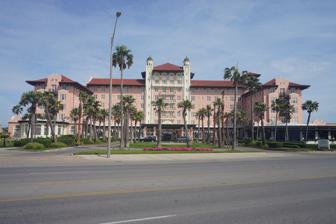
Building: Hotel Galvez
Country: Unknown
Year built: 1911
Historic hotel in Galveston, Texas, US. United States historic place Galvez Hotel U.S. National Register of Historic Places Recorded Texas Historic Landmark Grand Galvez Resort & Spa in 2022 Galvez Hotel Show map of Texas Galvez Hotel Show map of the United States Location 2024 Seawall Blvd., Galveston, Texas Coordinates 29°17′32″N 94°47′8″W / 29.29222°N 94.78556°W / 29.29222; -94.78556 Area 3 acres (1.2 ha) Built 1910; 109 Years Ago ( 1910; 109 Years Ago ) Architect Mauran & Russell Architectural style Mission / Spanish Revival NRHP reference No. 79002944 RTHL No. 7494 Significant dates Added to NRHP April 4, 1979 Designated RTHL 1980 The Grand Galvez Resort & Spa is a historic 226-room resort hotel located in Galveston, Texas , United States that opened in 1911 as the Hotel Galvez . It was named to honor Bernardo de Gálvez, 1st Viscount of Galveston , for whom the city was named. The hotel was added to the National Register of Historic Places on April 4, 1979. It is a member of Historic Hotels of America , the official program of the National Trust for Historic Preservation . History Beach Hotel Preceding the Hotel Galvez overlooking the beach was the Beach Hotel, designed by Nicholas J. Clayton and completed in 1883. It was located on Tremont Street. The Beach Hotel was similar in style to some of the grand hotels built in the 1870s, the San Francisco Palace , the United States Hotel , and the Grand Union Hotel . Clayton equipped the Beach hotel with a mansard tower, a feature that he has also installed on the St. Mary's Infirmary in 1874. The three stories and three pavilions of the Beach Hotel rested on a base of 300 piles, arranged in three octagonal structures surrounding a rectangle, decorated in a polychrome-stick style. The Beach Hotel operated until 1895, followed by brief re-openings in 1896 and another renovation by Georg Korst in preparation for another opening in 1898. However, a boiler room fire on July 22 consumed the entire hotel. Firefighters saved a restaurant and a small shop on adjacent blocks, but flames crossing another street spread to another shop and a restaurant, which were total losses. The Beach Hotel was never rebuilt. Seawall The 1900 Galveston hurricane struck Galveston on September 8. Storm surge reached fifteen feet. At one point during the storm, the wind shifted to blow from the north, pushing the tides in Galveston Bay back into the city, as Galveston received surging water from the north and the south. About 6,000 people died in Galveston alone. Within days after the storm, the Deep Water Committee convened to consider plans for protecting the city from hurricanes. The three engineers on the committee recommended a concrete seawall to protect the city from storm surge. By 1903, the Galveston was selling infrastructure bonds and raising revenue from authority granted by the State of Texas . Construction on the seawall began in February. The seawall was built to seventeen feet in height, flared from a fifteen-foot base to five feet at the top. The Robert Board, the three engineers tasked with the planning of the seawall for the City of Galveston, hired J. M. O'Rourke and Company of Denver as the construction contractor. They completed the initial segment in 1904. While the seawall was under construction, a second complementary project was under way to raise the level of land on the east end of the island, by jacking up the existing structures and underfilling them with slurry. The land behind the seawall, including the site of the former Beach Hotel was raised by 16.5 feet. The entire seawall and the landfill projects were completed in 1910. Hotel Galvez Development The hotel c. 1911 An organizational meeting convened in Galveston on February 13, 1910 for the purpose of raising capital and planning a resort hotel overlooking the new seawall. Isaac Herbert Kempner , John Hutchings Sealy , Bertrand Adoue, and Joseph Lobit each pledged a $50,000 investment from their firms. By March, the project raised more than $500,000. After a design committee was appointed, Mauran & Russell of St. Louis was chosen as the architecture firm for the hotel. Meanwhile, the board also contracted with Daniel Philip Ritchey , a hotel design consultant to collaborate with Mauran & Russell. While the board considered naming it the Galveston Beach Hotel, they rejected any name including "beach" because it suggested a greater exposure to the weather and also that it would be open during the summer months. Instead, the chose "Galvez Hotel" for the namesake of Galveston Island, Bernardo de Gálvez . Galveston civic leaders began plans to build the Hotel Galvez in 1898, after a fire destroyed another large hotel overlooking the beach, (the Beach Hotel ). After the devastating Hurricane of 1900 , which killed approximately 6,000 Galveston Island residents and leveled most of the buildings on the island, the plans accelerated, in order to draw tourists back to the island. The hotel occupies the site where the Beach Hotel, Electric Pavilion, and Pagoda Bathhouse once stood. The hotel was designed by Mauran, Russell & Crowell of St. Louis, Missouri , in a combination of Mission Revival and Spanish Revival styles and was constructed at a cost of $1 million. The Hotel Galvez opened in June 1911. Opening The Galveston Hotel Company selected the bid of Franklin "Jack" Letton as its first manager. A veteran managing a variety of hotels——including Hotel Knickerbocker ,  the Ritz-Carlton in London, and the Grand Hotel at Mackinac, Michigan——Letton signed a ten-year management contract to operate the Galvez Hotel. Letton recruited experienced hotel professionals as head waiters and managers, while offering housing at a staff quarters located blocks away from the hotel. The Galvez Hotel staged its grand opening for June 12, 1911. The hotel owners collaborated with the Galveston Chamber of Commerce to promote the event. A basic single room without a bathroom was available for $2 per night or $12 per week, or with a bathroom for $2.50 per night or $16 per week. Baker Hotels Moody ownership On October 3, 1940, the Hotel Galvez was acquired by William Lewis Moody, Jr. During World War II , the hotel was occupied by the United States Coast Guard for two years and rooms were not rented to tourists. The Hotel Galvez's importance to the local economy was restored after the war, particularly during the late 1940s and early 1950s when illegal gambling was popular in Galveston. When the Texas Rangers shut down the illegal gambling industry in the mid-1950s, the local economy became depressed and the Hotel Galvez deteriorated. The hotel received a major refurbishing in 1965. In 1971, the hotel was acquired by Harvey O. McCarthey and Dr. Leon Bromberg. Denton Cooley purchased the hotel in 1978 and initiated another major renovation to the hotel in 1979. The Galvez became a Marriott franchise in 1989 and was renamed Marriott's Hotel Galvez . The hotel was purchased in April 1995 by Galveston native and real estate developer George P. Mitchell . Mitchell restored the hotel to its historic 1911 look. Mitchell Historic Properties, brought Wyndham Hotels & Resorts on to manage the hotel in 1996, as under the name Hotel Galvez, a Wyndham Historic Hotel . The name was later changed slightly to Hotel Galvez, a Wyndham Grand Hotel During Hurricane Ike in 2008, the hotel lost clay tiles from its roof and was flooded on its lower level, where the spa , health club , business offices , and laundry were located. Wyant ownership In May 2021, the hotel was purchased by Mark and Lorenda Wyant, through their Dallas-based Seawall Hospitality LLC. It was renamed Grand Galvez Resort & Spa and management was transferred from Wyndham to Marriott's Autograph Collection division. The Wyants completely renovated the hotel, restoring numerous original features, including the original pink exterior paint scheme. The bold, colorful interiors were inspired by the iconic interiors of The Greenbrier and The Beverly Hills Hotel . The renovations were completed in 2023. Gallery Hotel Galvez, Galveston, Texas (postcard, circa 1911-1924) Galveston Electric Co. tracks adjacent to Hotel Galvez (in background) after the 1915 Galveston Hurricane Galveston Electric Co. tracks through City Park adjacent to Hotel Galvez after the 1915 Galveston Hurricane Hotel Galvez in 2006 See also National Register of Historic Places listings in Galveston County, Texas Recorded Texas Historic Landmarks in Galveston County USS Flagship Hotel Portals : Architecture National Register of Historic Places Texas References